Langgan

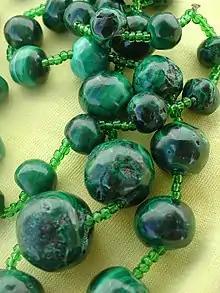
Malachite bead necklace

Several early classics of traditional Chinese medicine mention .